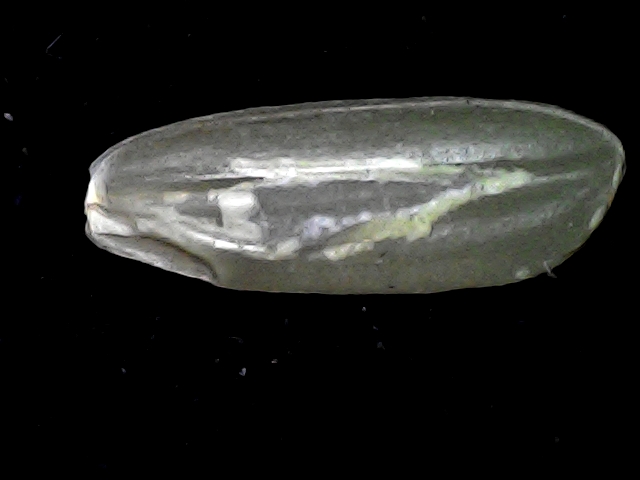
Rice variety: BD91